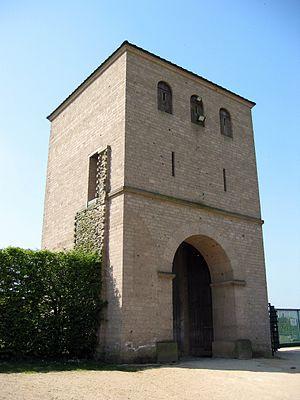
Colonia Ulpia Traiana, ou C U T, est une colonie romaine et un camp de légion du limes du Rhin en Germanie inférieure, à proximité immédiate de l'actuelle ville de Xanten en Rhénanie du Nord-Westphalie.